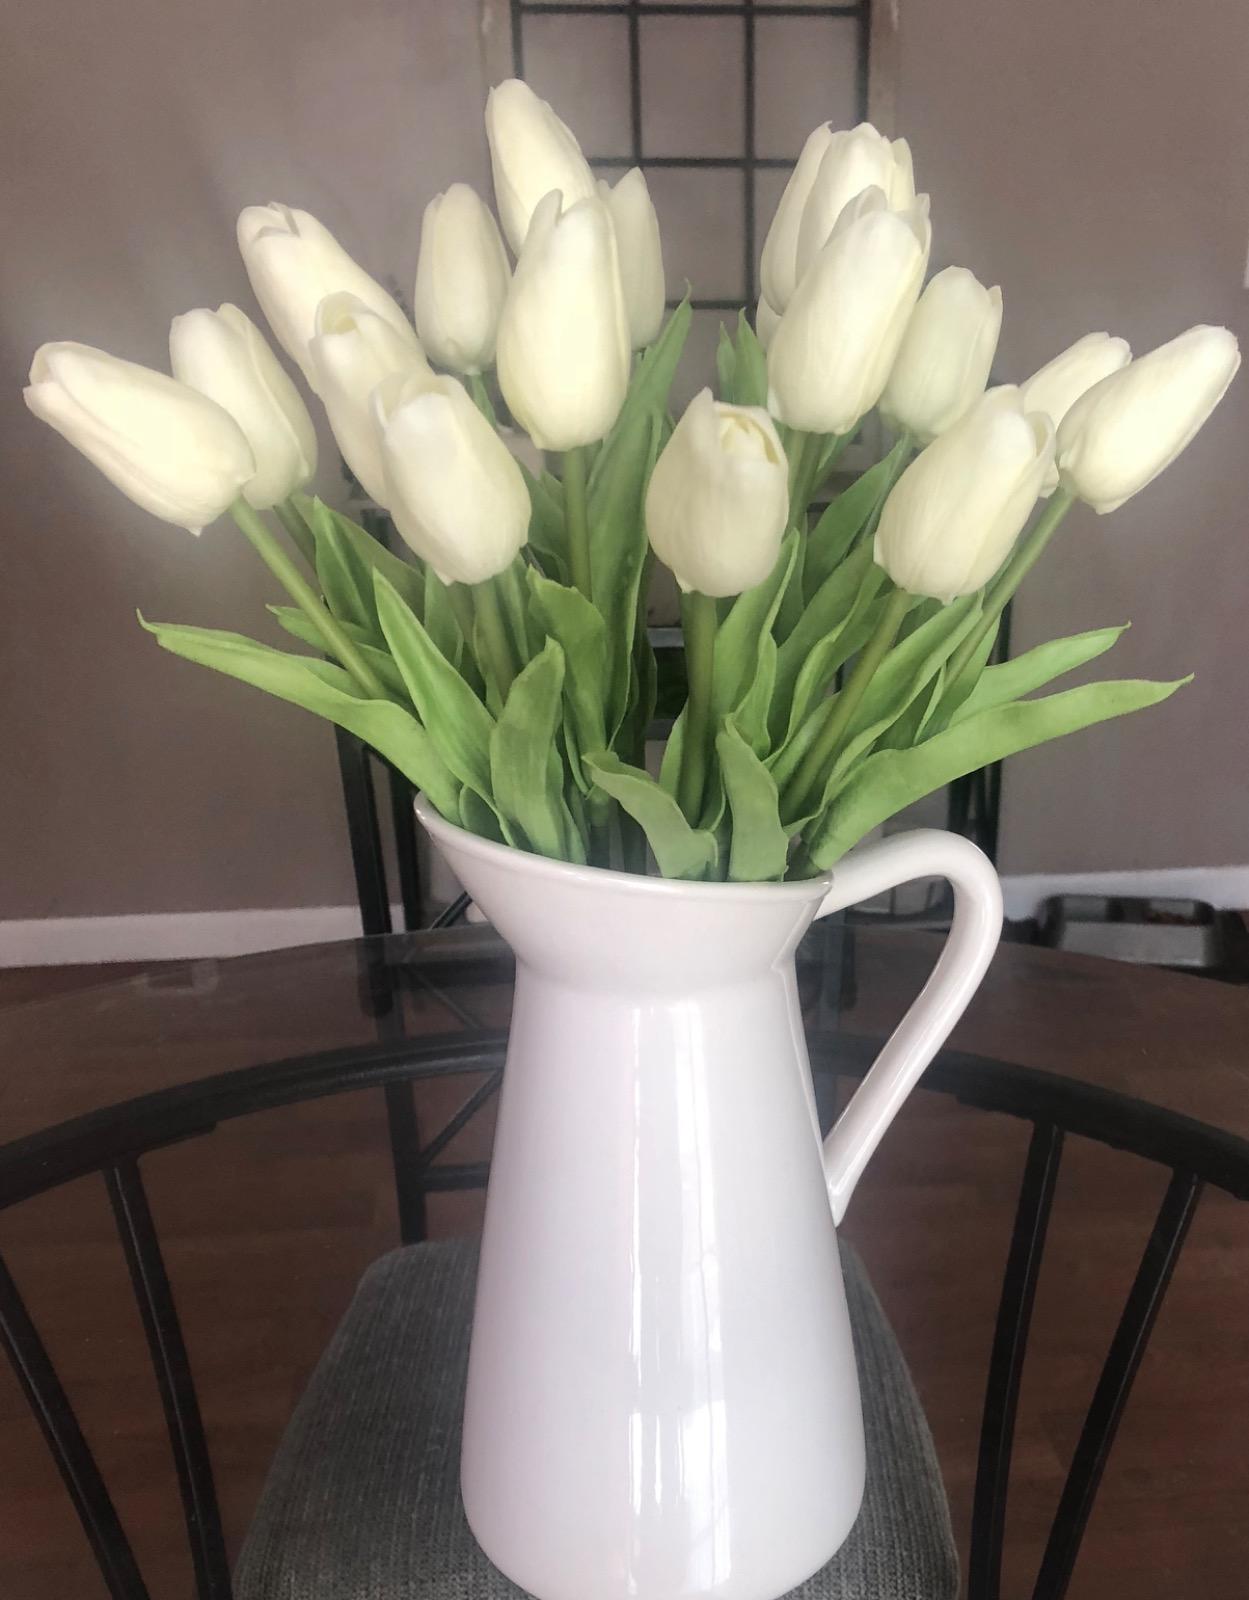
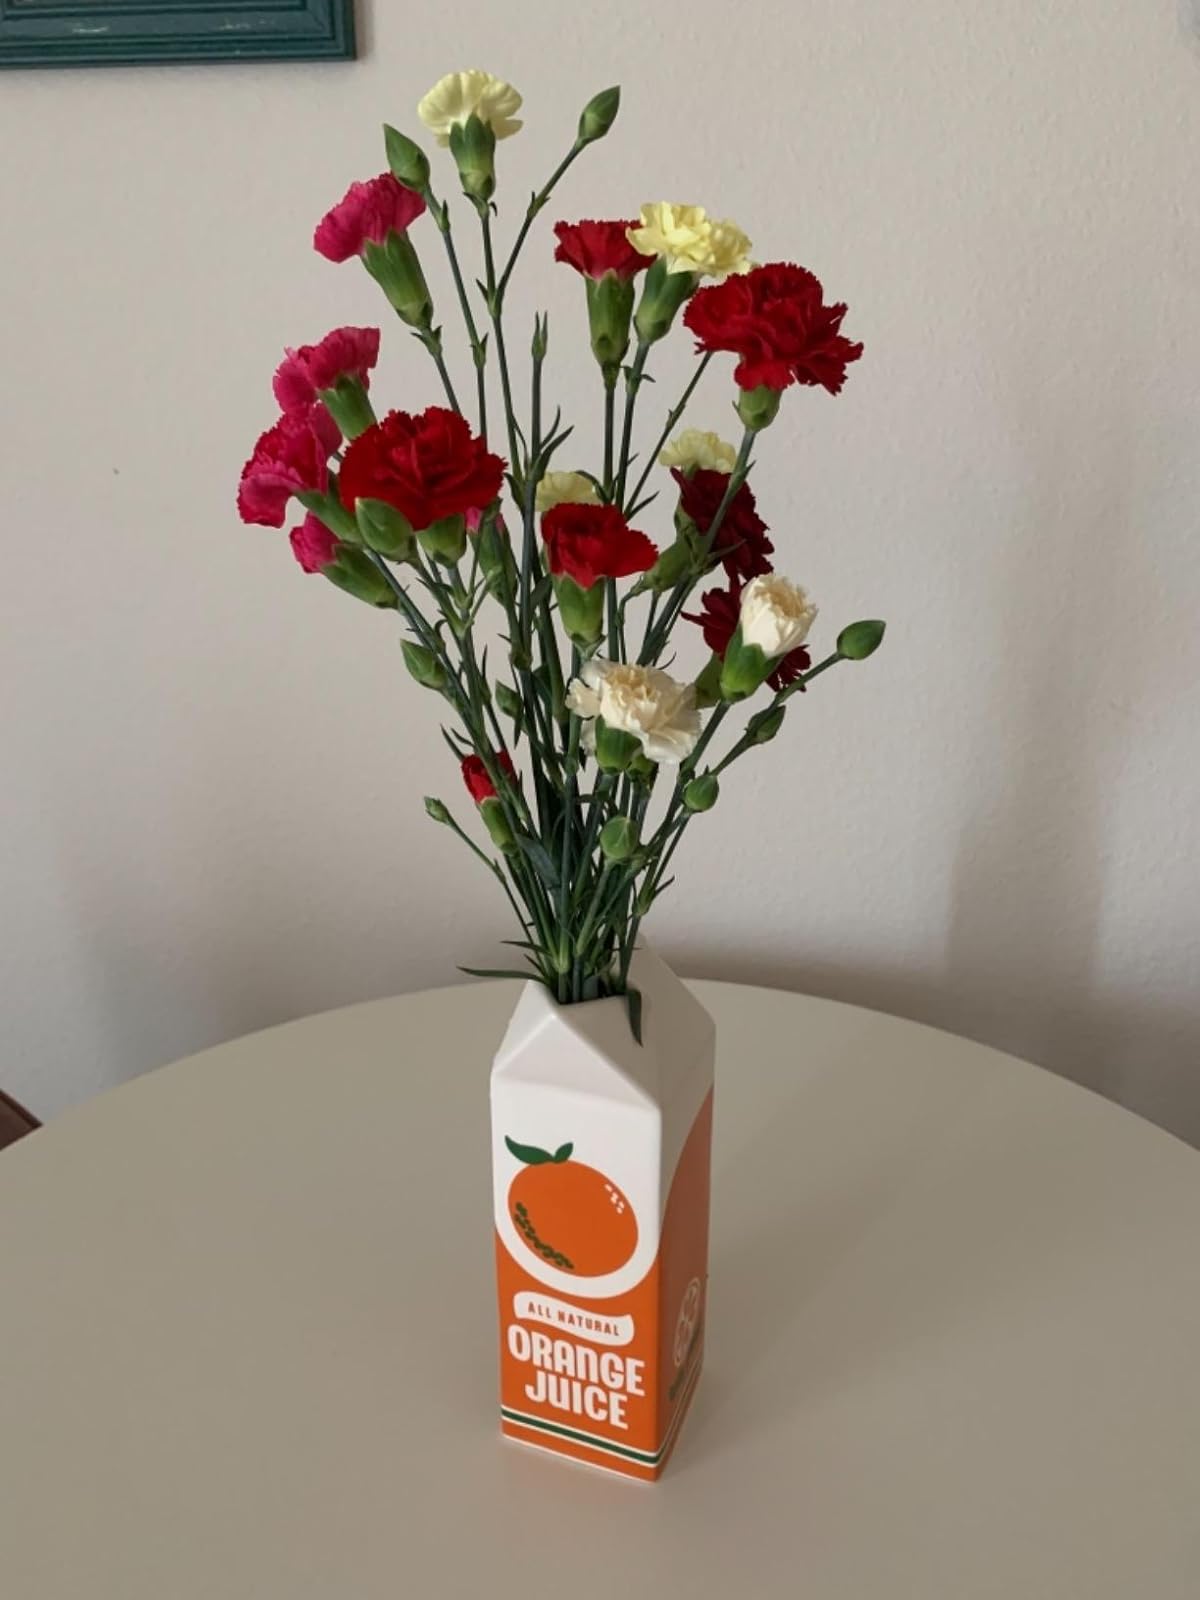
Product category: vase
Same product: no